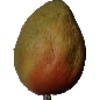
Label: Papaya 1